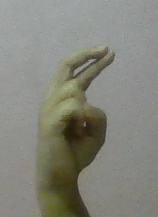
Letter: zay